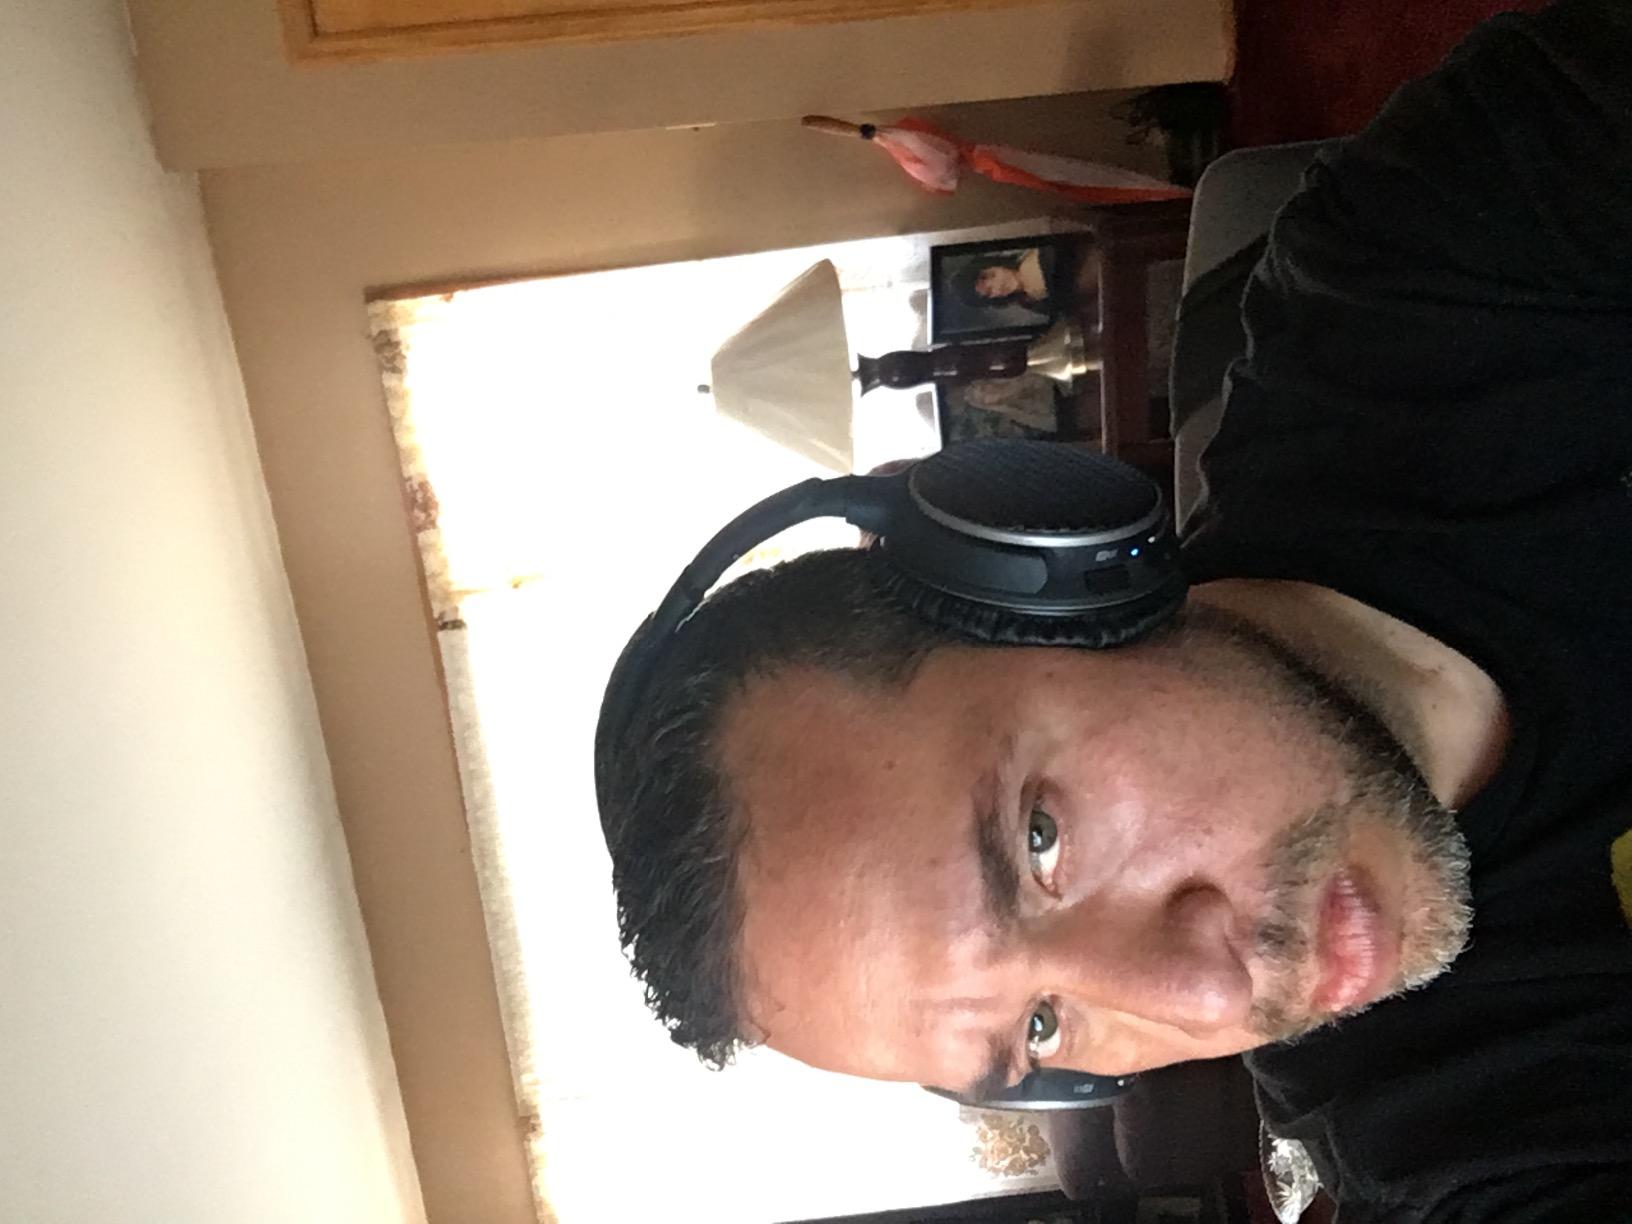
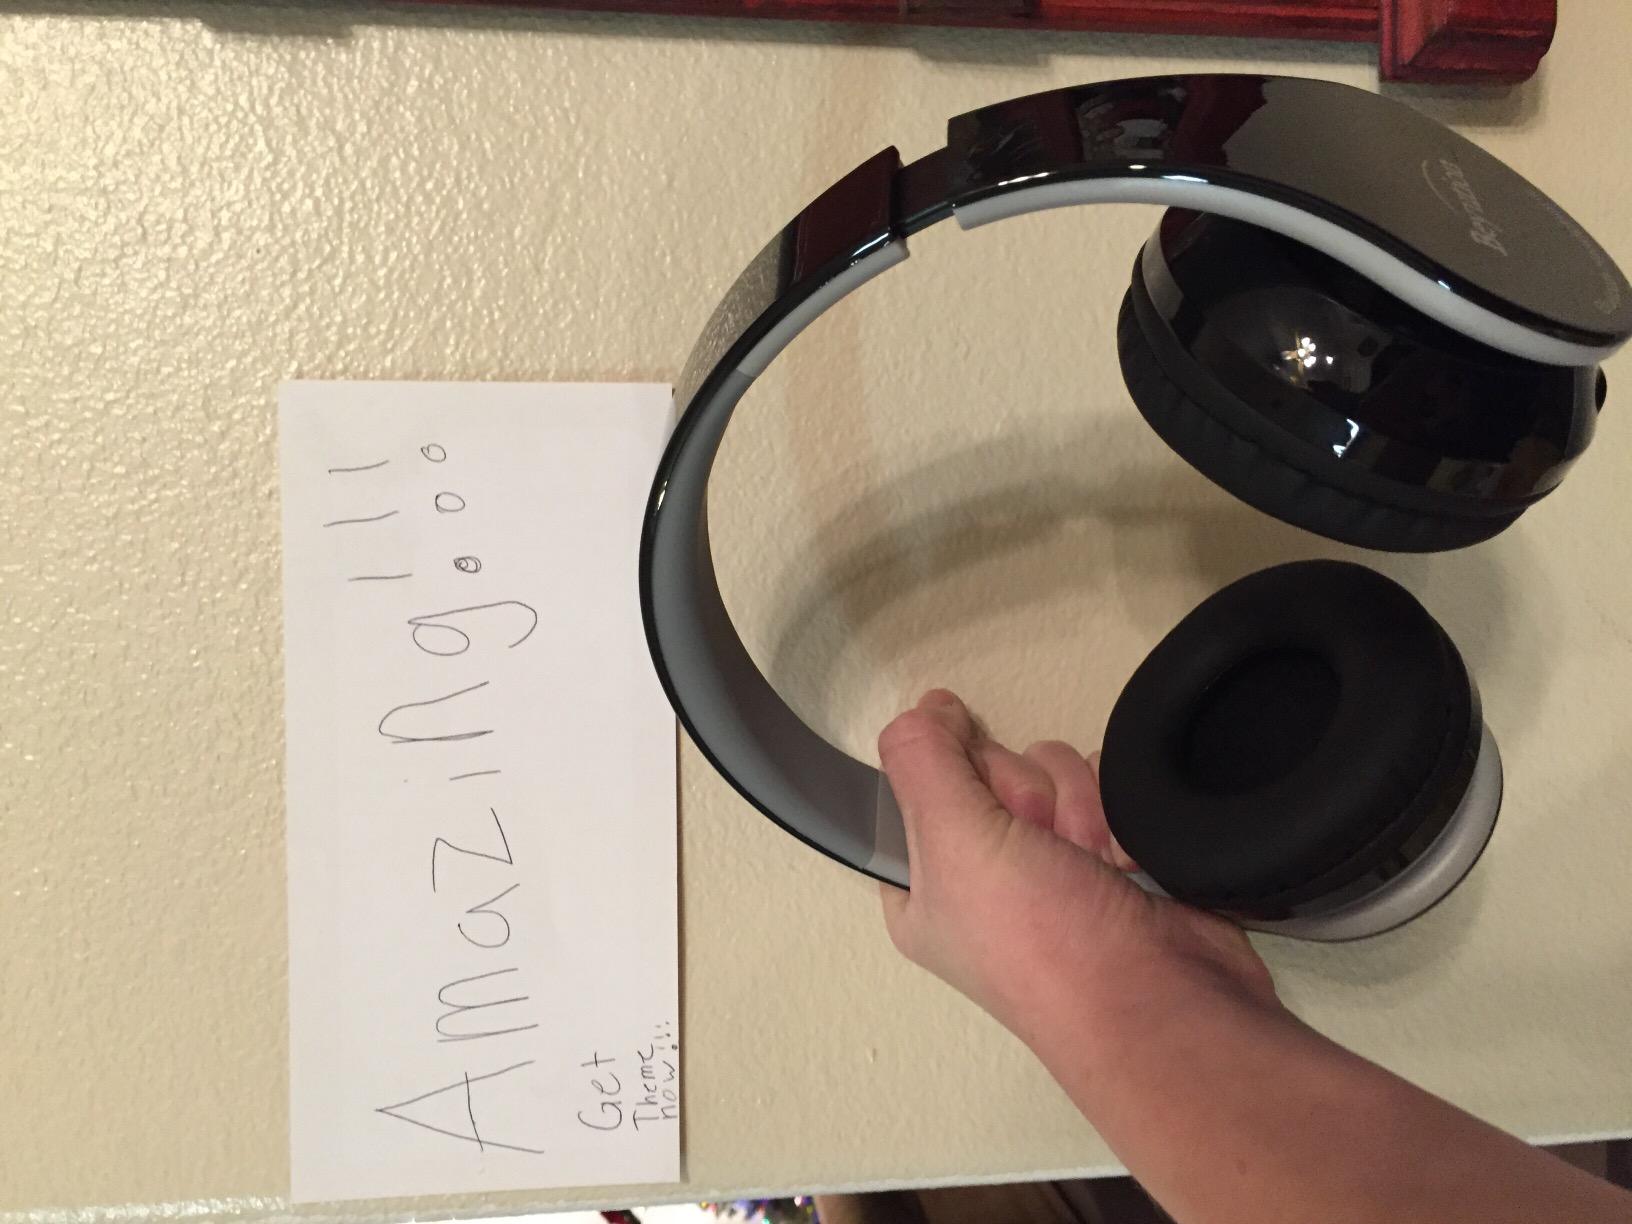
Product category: headphones
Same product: no